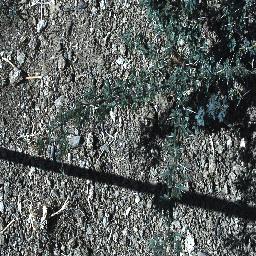
Label: prickly_acacia